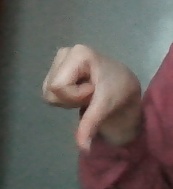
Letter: waw